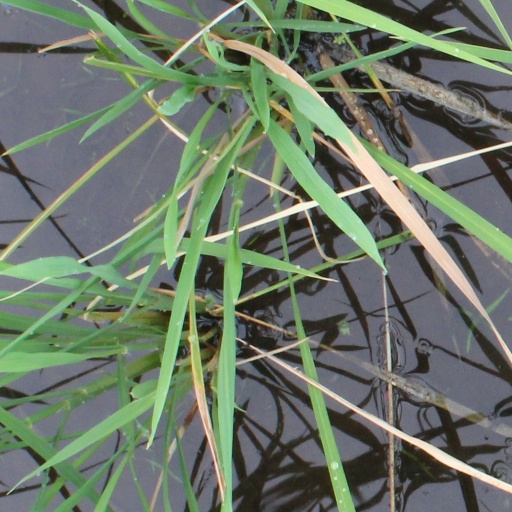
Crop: rice